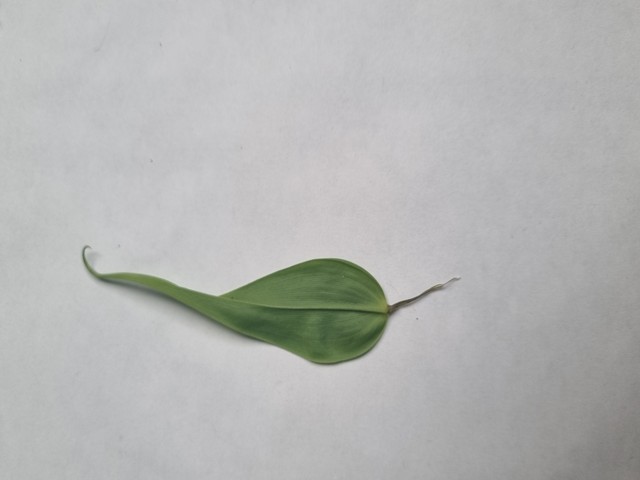
Plant: agnishika